Vladimir Akopian

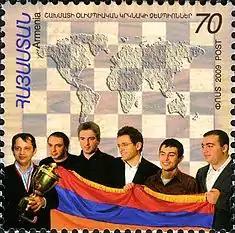
Vladimir Akopian (third from left) with his 2008 Dresden Olympiad teammates on a 2009 stamp of Armenia

Armenia regained their title at the 40th Chess Olympiad in Istanbul (2012). This was the third time Armenia won gold at the Olympiad. Akopian played on the third board. As the players were awarded their gold medals, the Armenian national anthem "Mer Hayrenik" was played, and the Armenian flag was raised in Istanbul. Levon Aronian held up an Armenian flag as he and his team stood on the first place podium. Upon returning to Yerevan, the players were greeted with a ceremony attended by many people in the city the moment their airplane touched down in Zvartnots Airport.